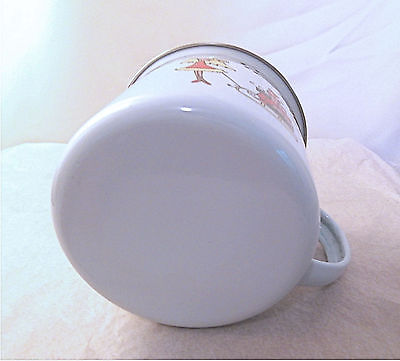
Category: mug